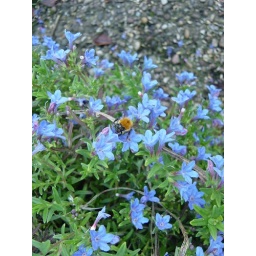
Bee in blue flower